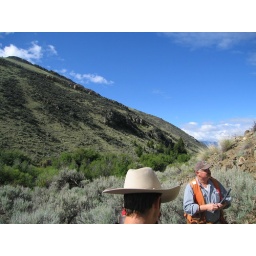
Our field camp professor, George Brimhall, in the orange vest.